Science and technology in Portugal

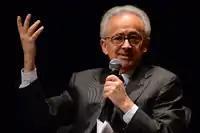
António Damásio, world-renowned neuroscientist.

Some examples of notable Portuguese people who had made important contributions to science and technology, becoming in their time internationally known within their respective field, include: